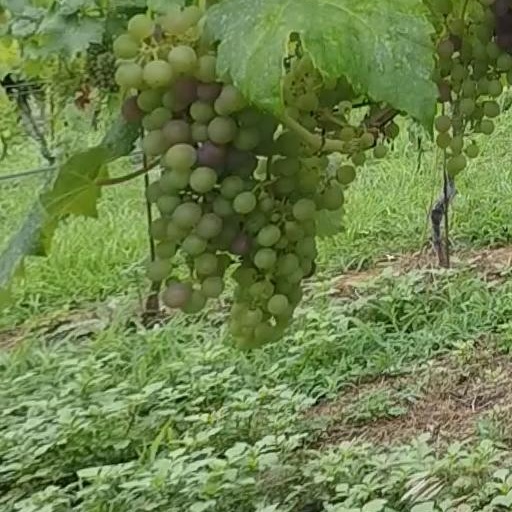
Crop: grape